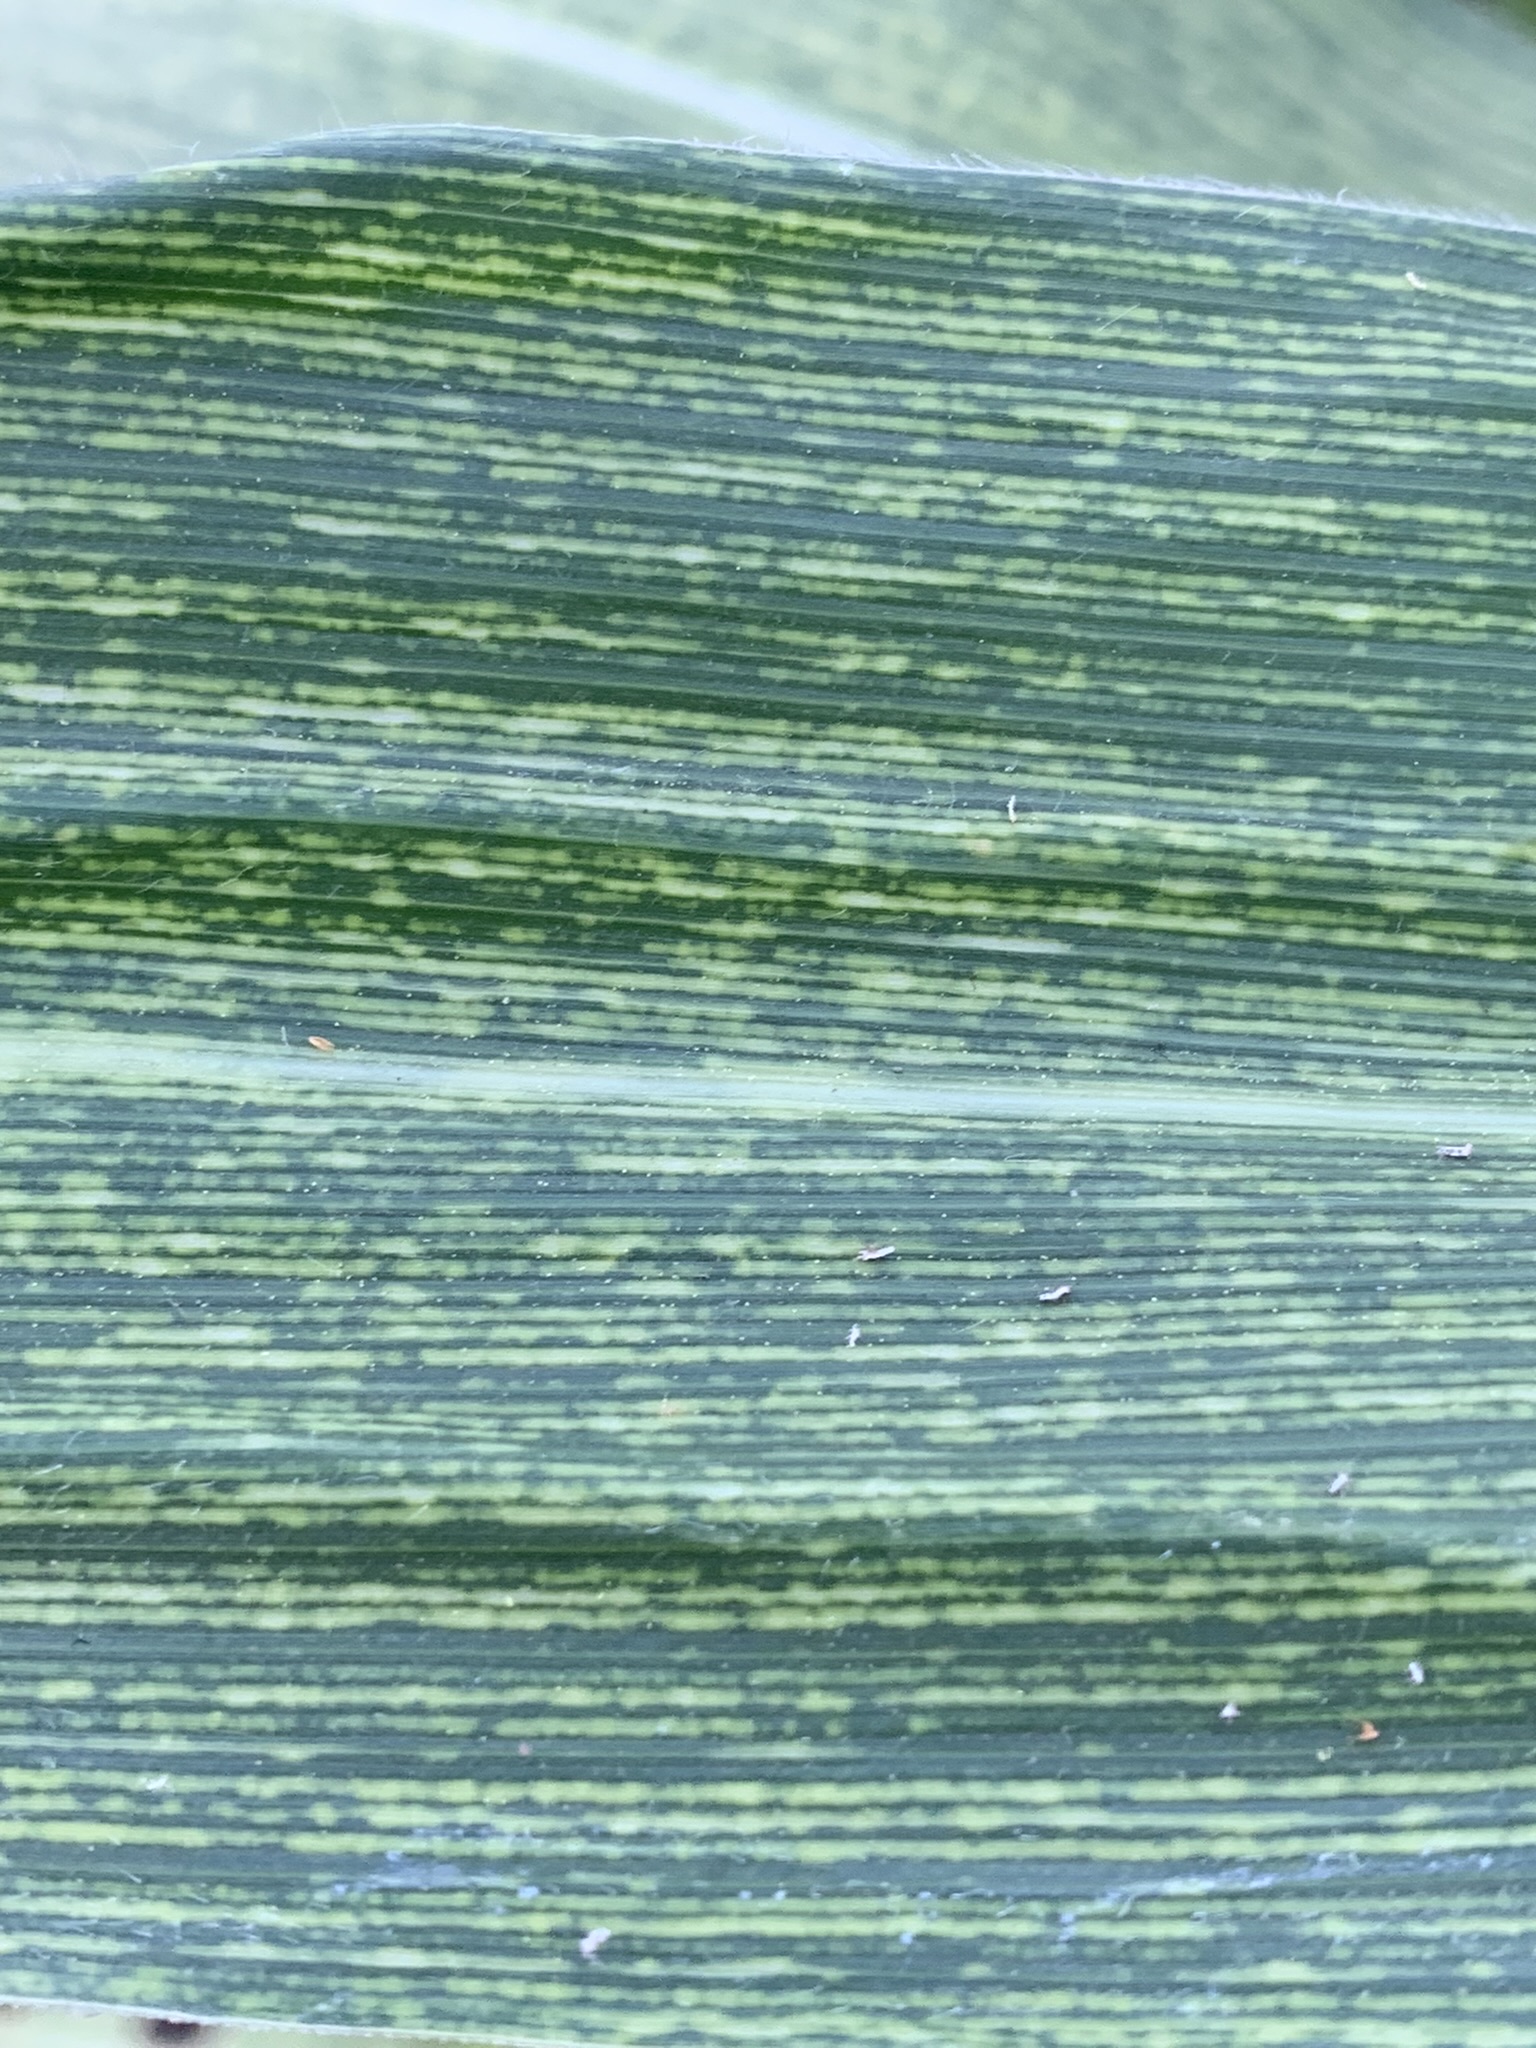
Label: MSV